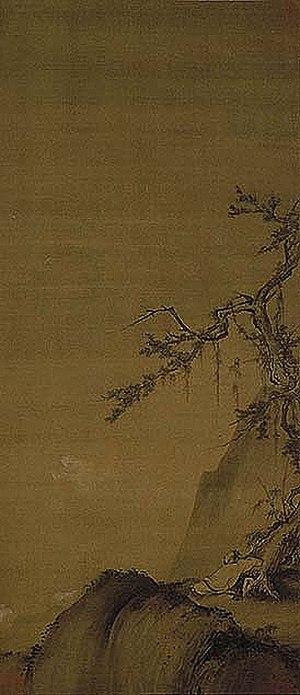
Le terme « trésor national » est utilisé au Japon depuis 1897 pour désigner les biens les plus précieux du patrimoine culturel du Japon
L'empereur Huizong des Song, est le huitième empereur de la dynastie Song en Chine du 8 février 1100 au 18 janvier 1126, ainsi qu'une personnalité importante de l'histoire de l'art chinois.
L'époque de Muromachi est l'une des 14 subdivisions traditionnelles de l'histoire du Japon, qui s'étend entre 1336 et 1573. Elle correspond à l'époque de « règne » des shoguns Ashikaga. Le nom de cette période vient du quartier de Muromachi, site choisi à Kyōto par les Ashikaga pour y installer à compter de 1378 le siège de leur gouvernement.